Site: brandenburg
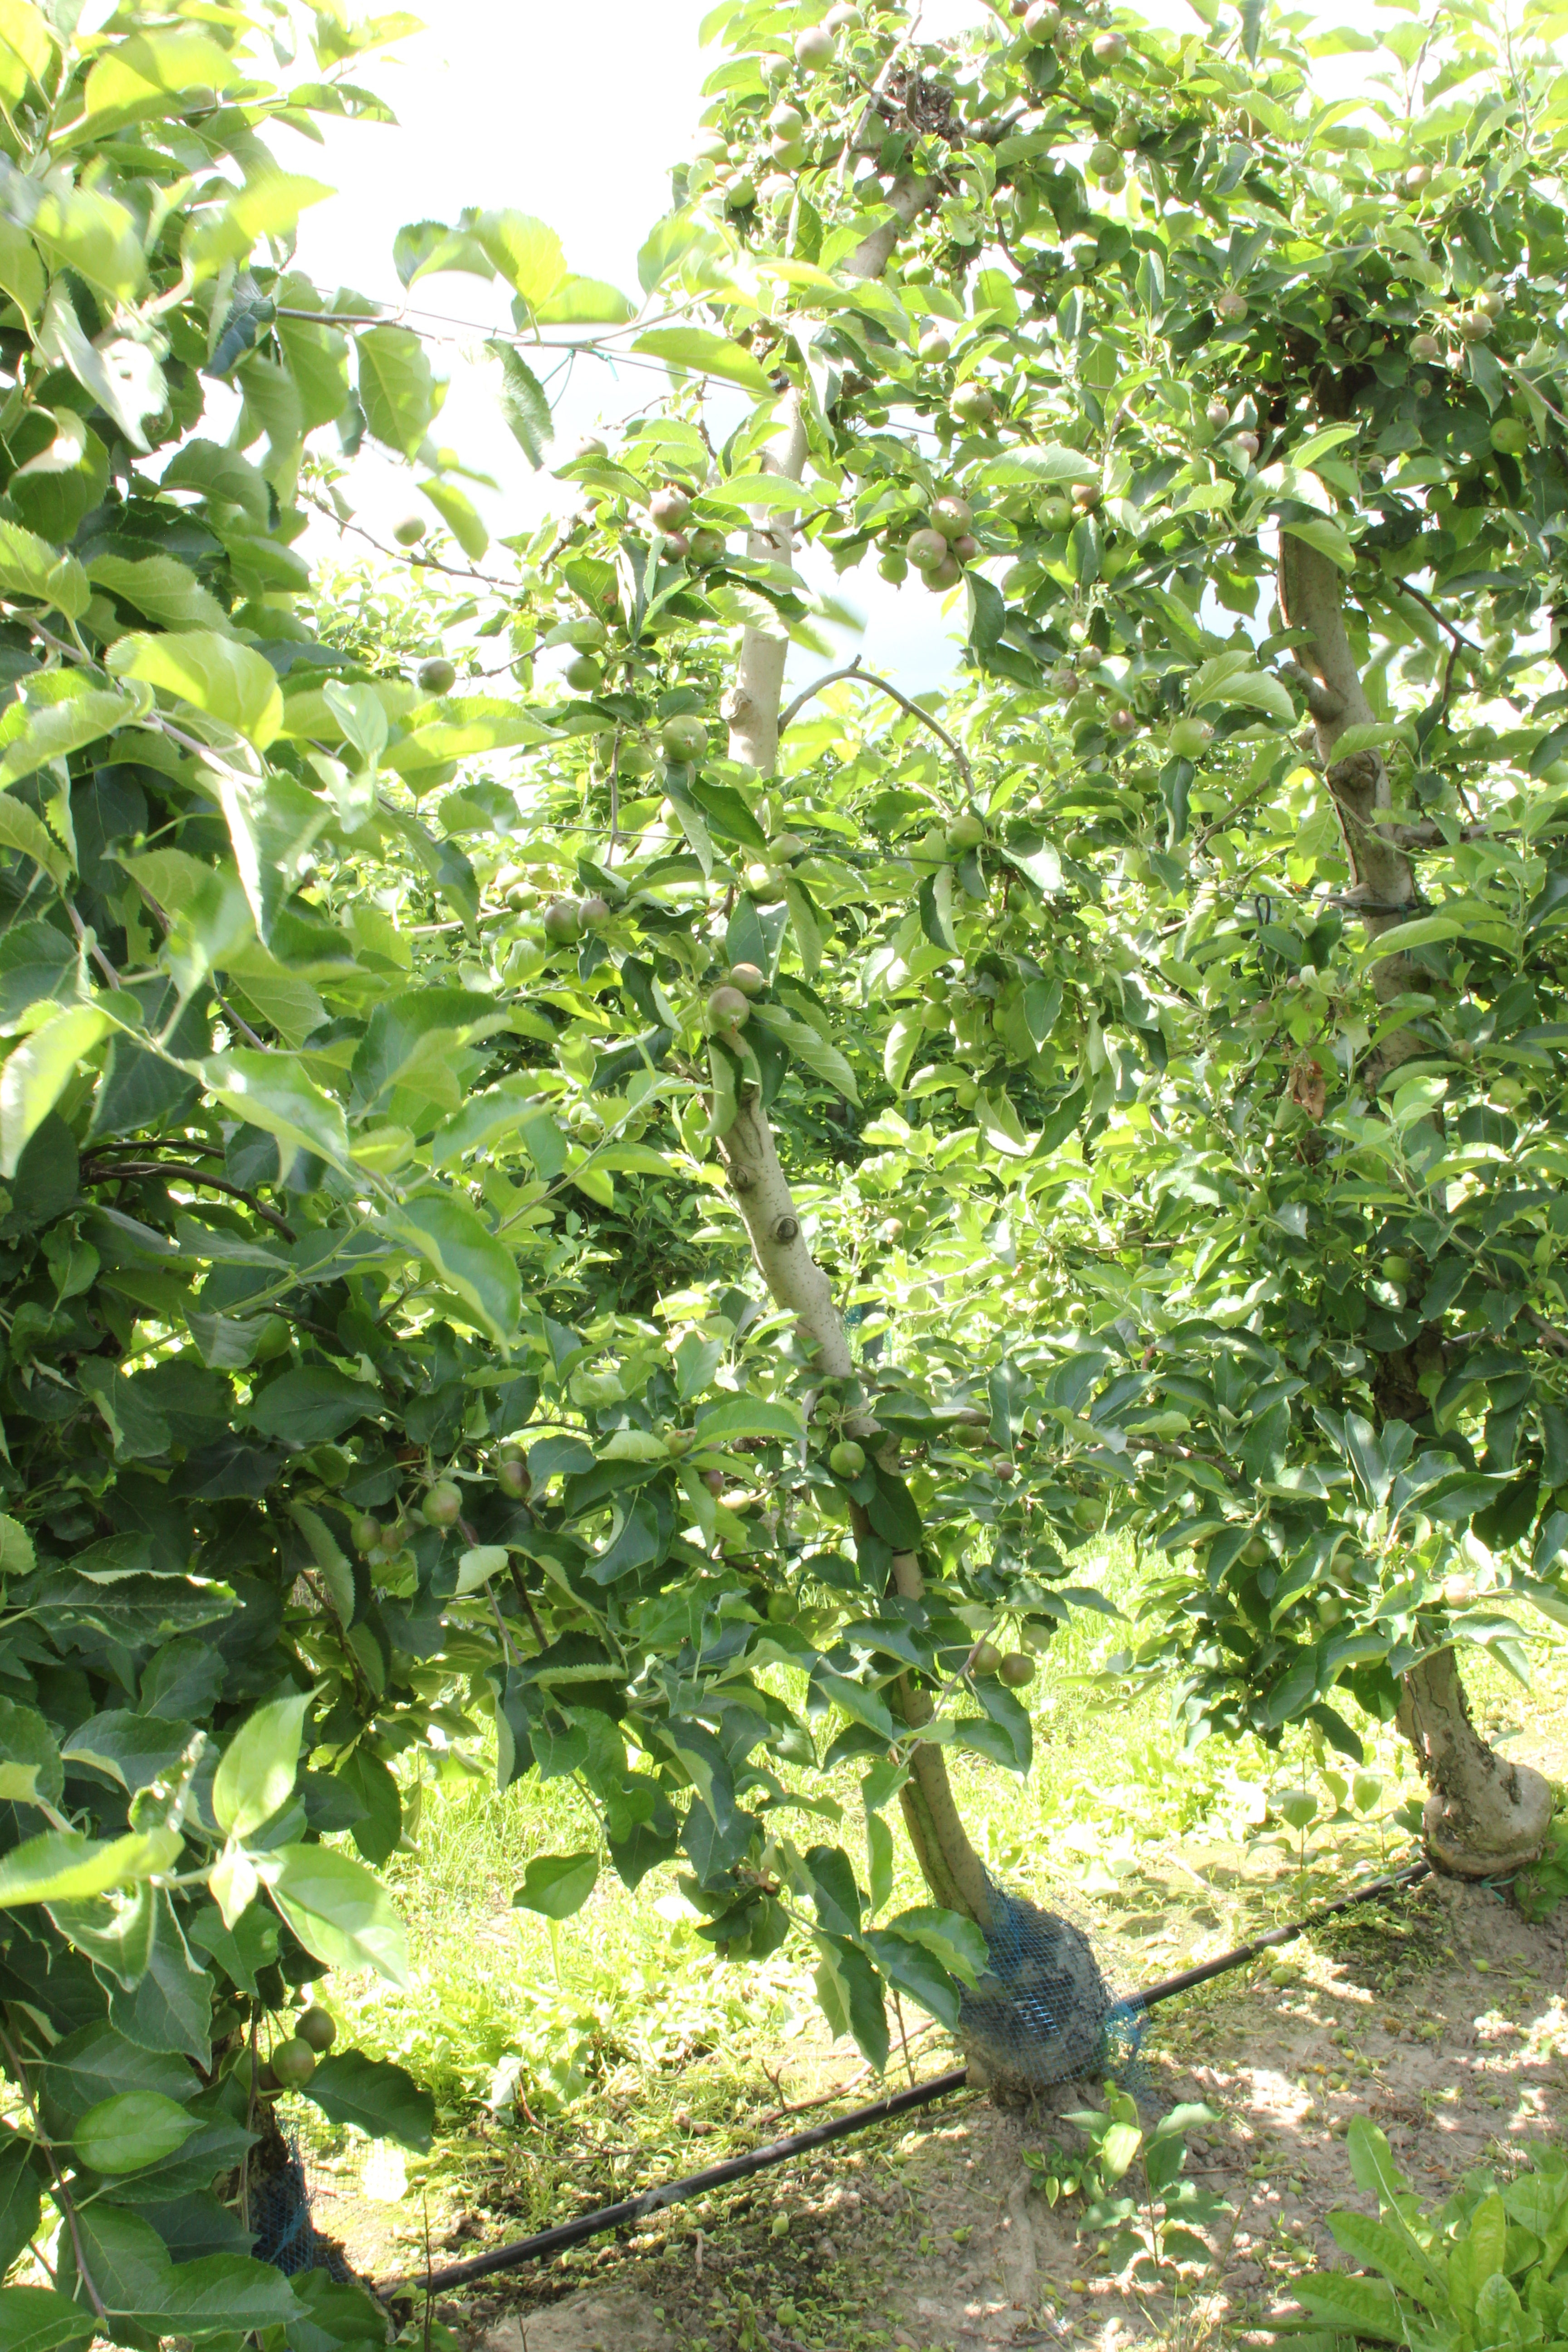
Growth stage (BBCH 73): Development of fruit